Harris Bridge (Wren, Oregon)

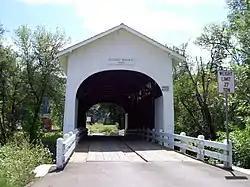
Harris Bridge

The Harris Bridge, located near Wren, Oregon, is a covered bridge listed on the National Register of Historic Places.